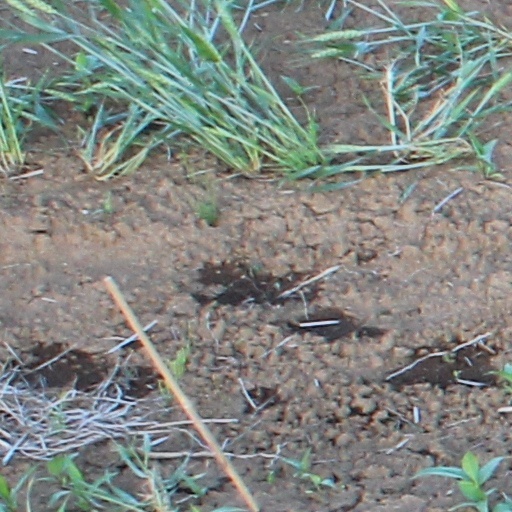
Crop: wheat